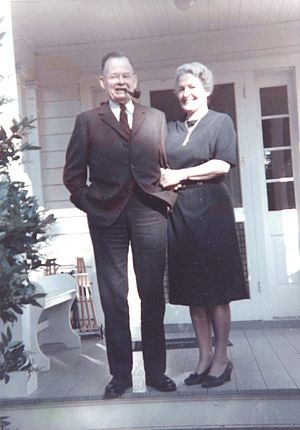
Chesty Puller / Koreakrigen
Den da pensionerede Puller og hans kone, Virginia, i deres hjem.
"Lewis Burwell ""Chesty"" Puller var generalløjtnant i United States Marine Corps som kæmpede mod guerrillaer i Haiti og Nicaragua, og kæmpede i 2. Verdenskrig og Koreakrigen.